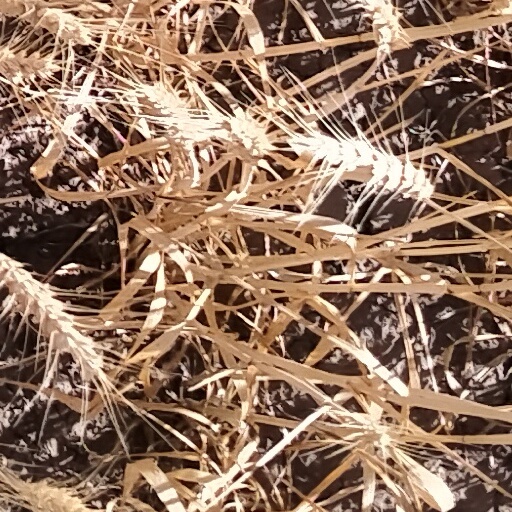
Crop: wheat